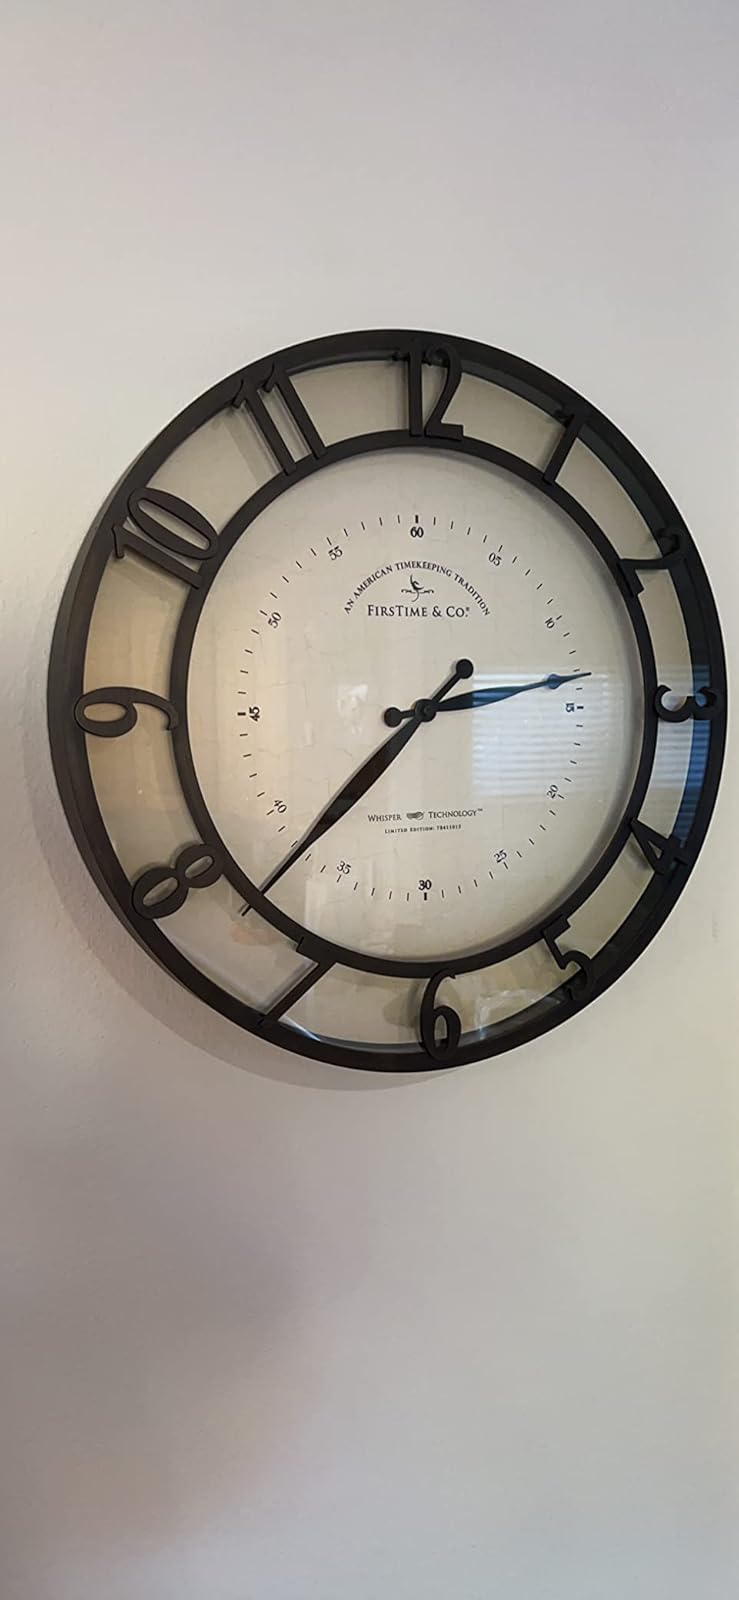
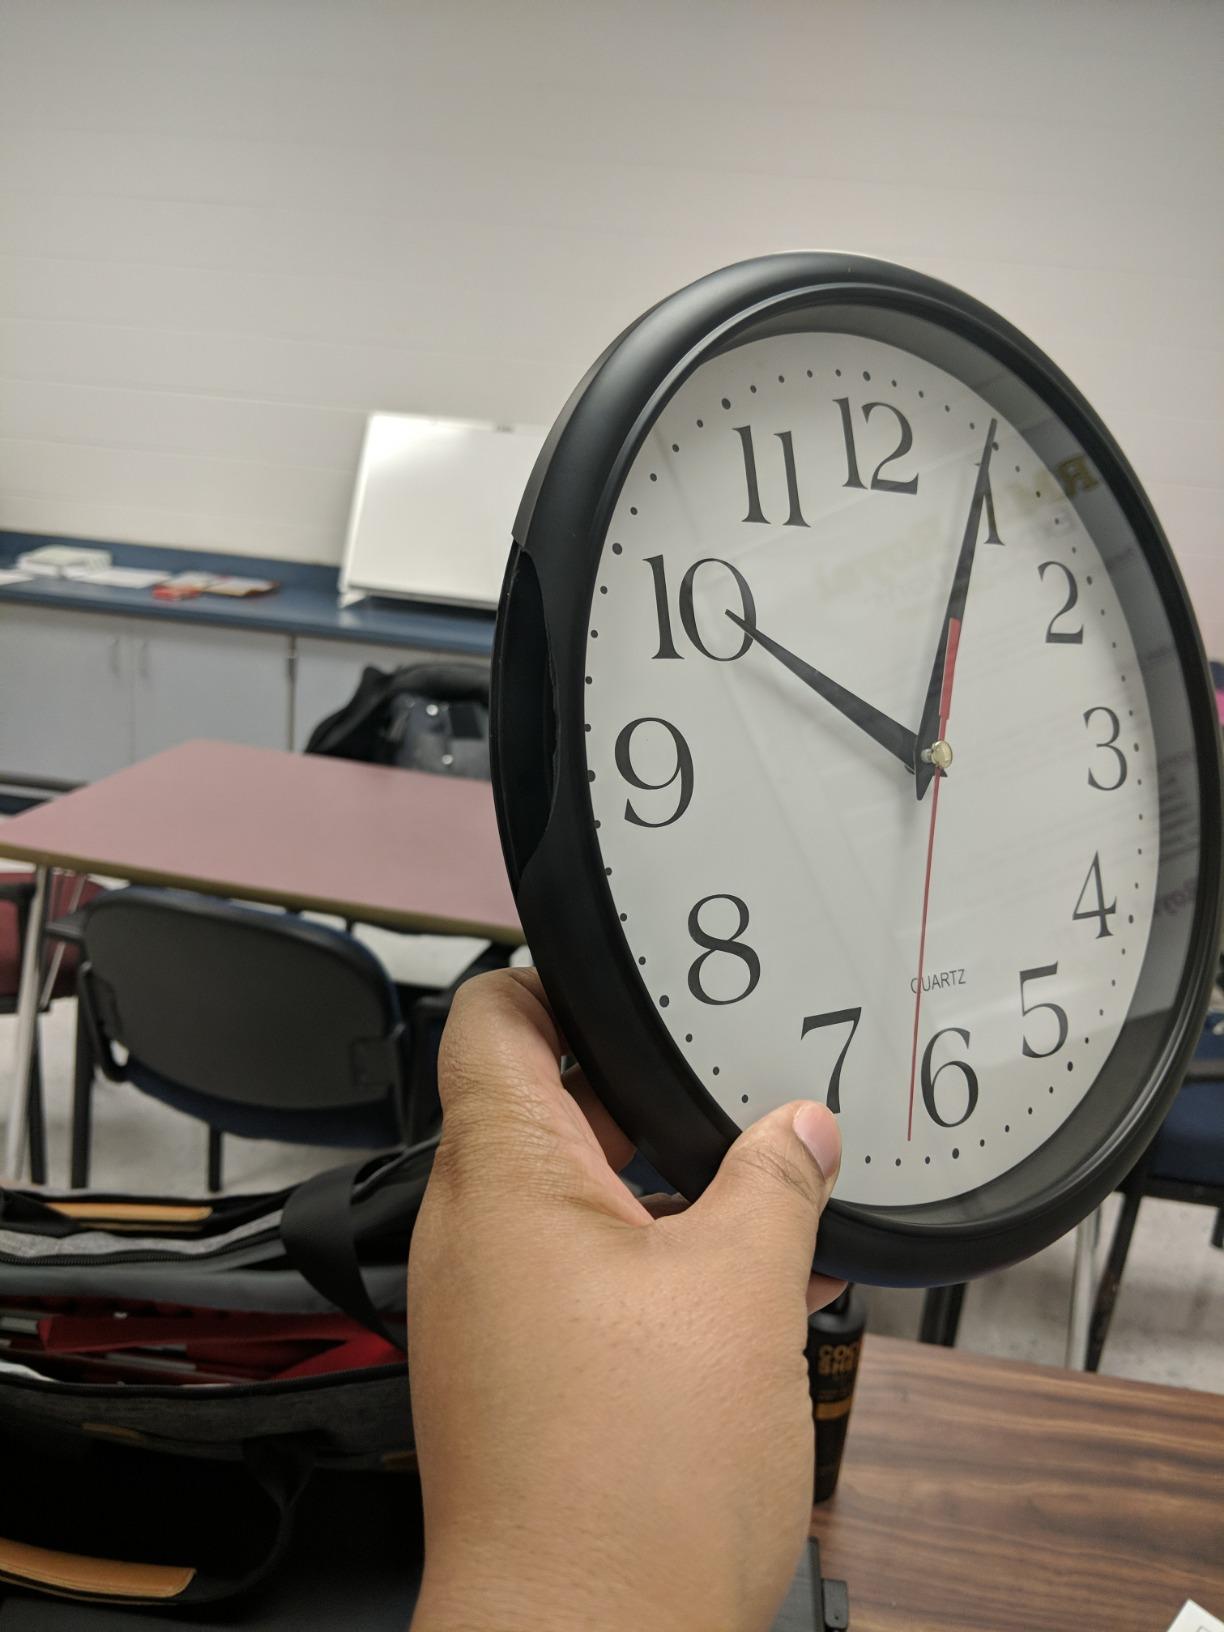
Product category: clock
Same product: no